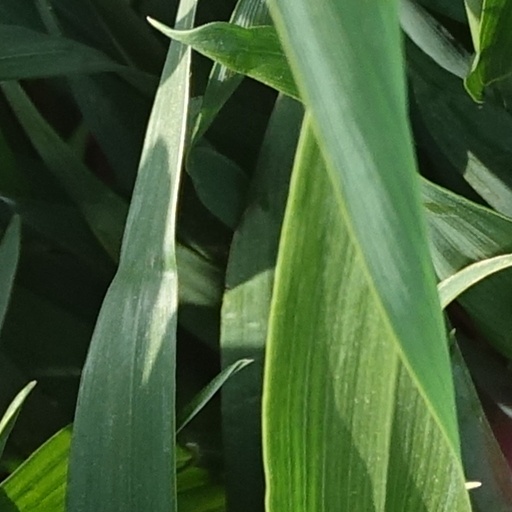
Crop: wheat